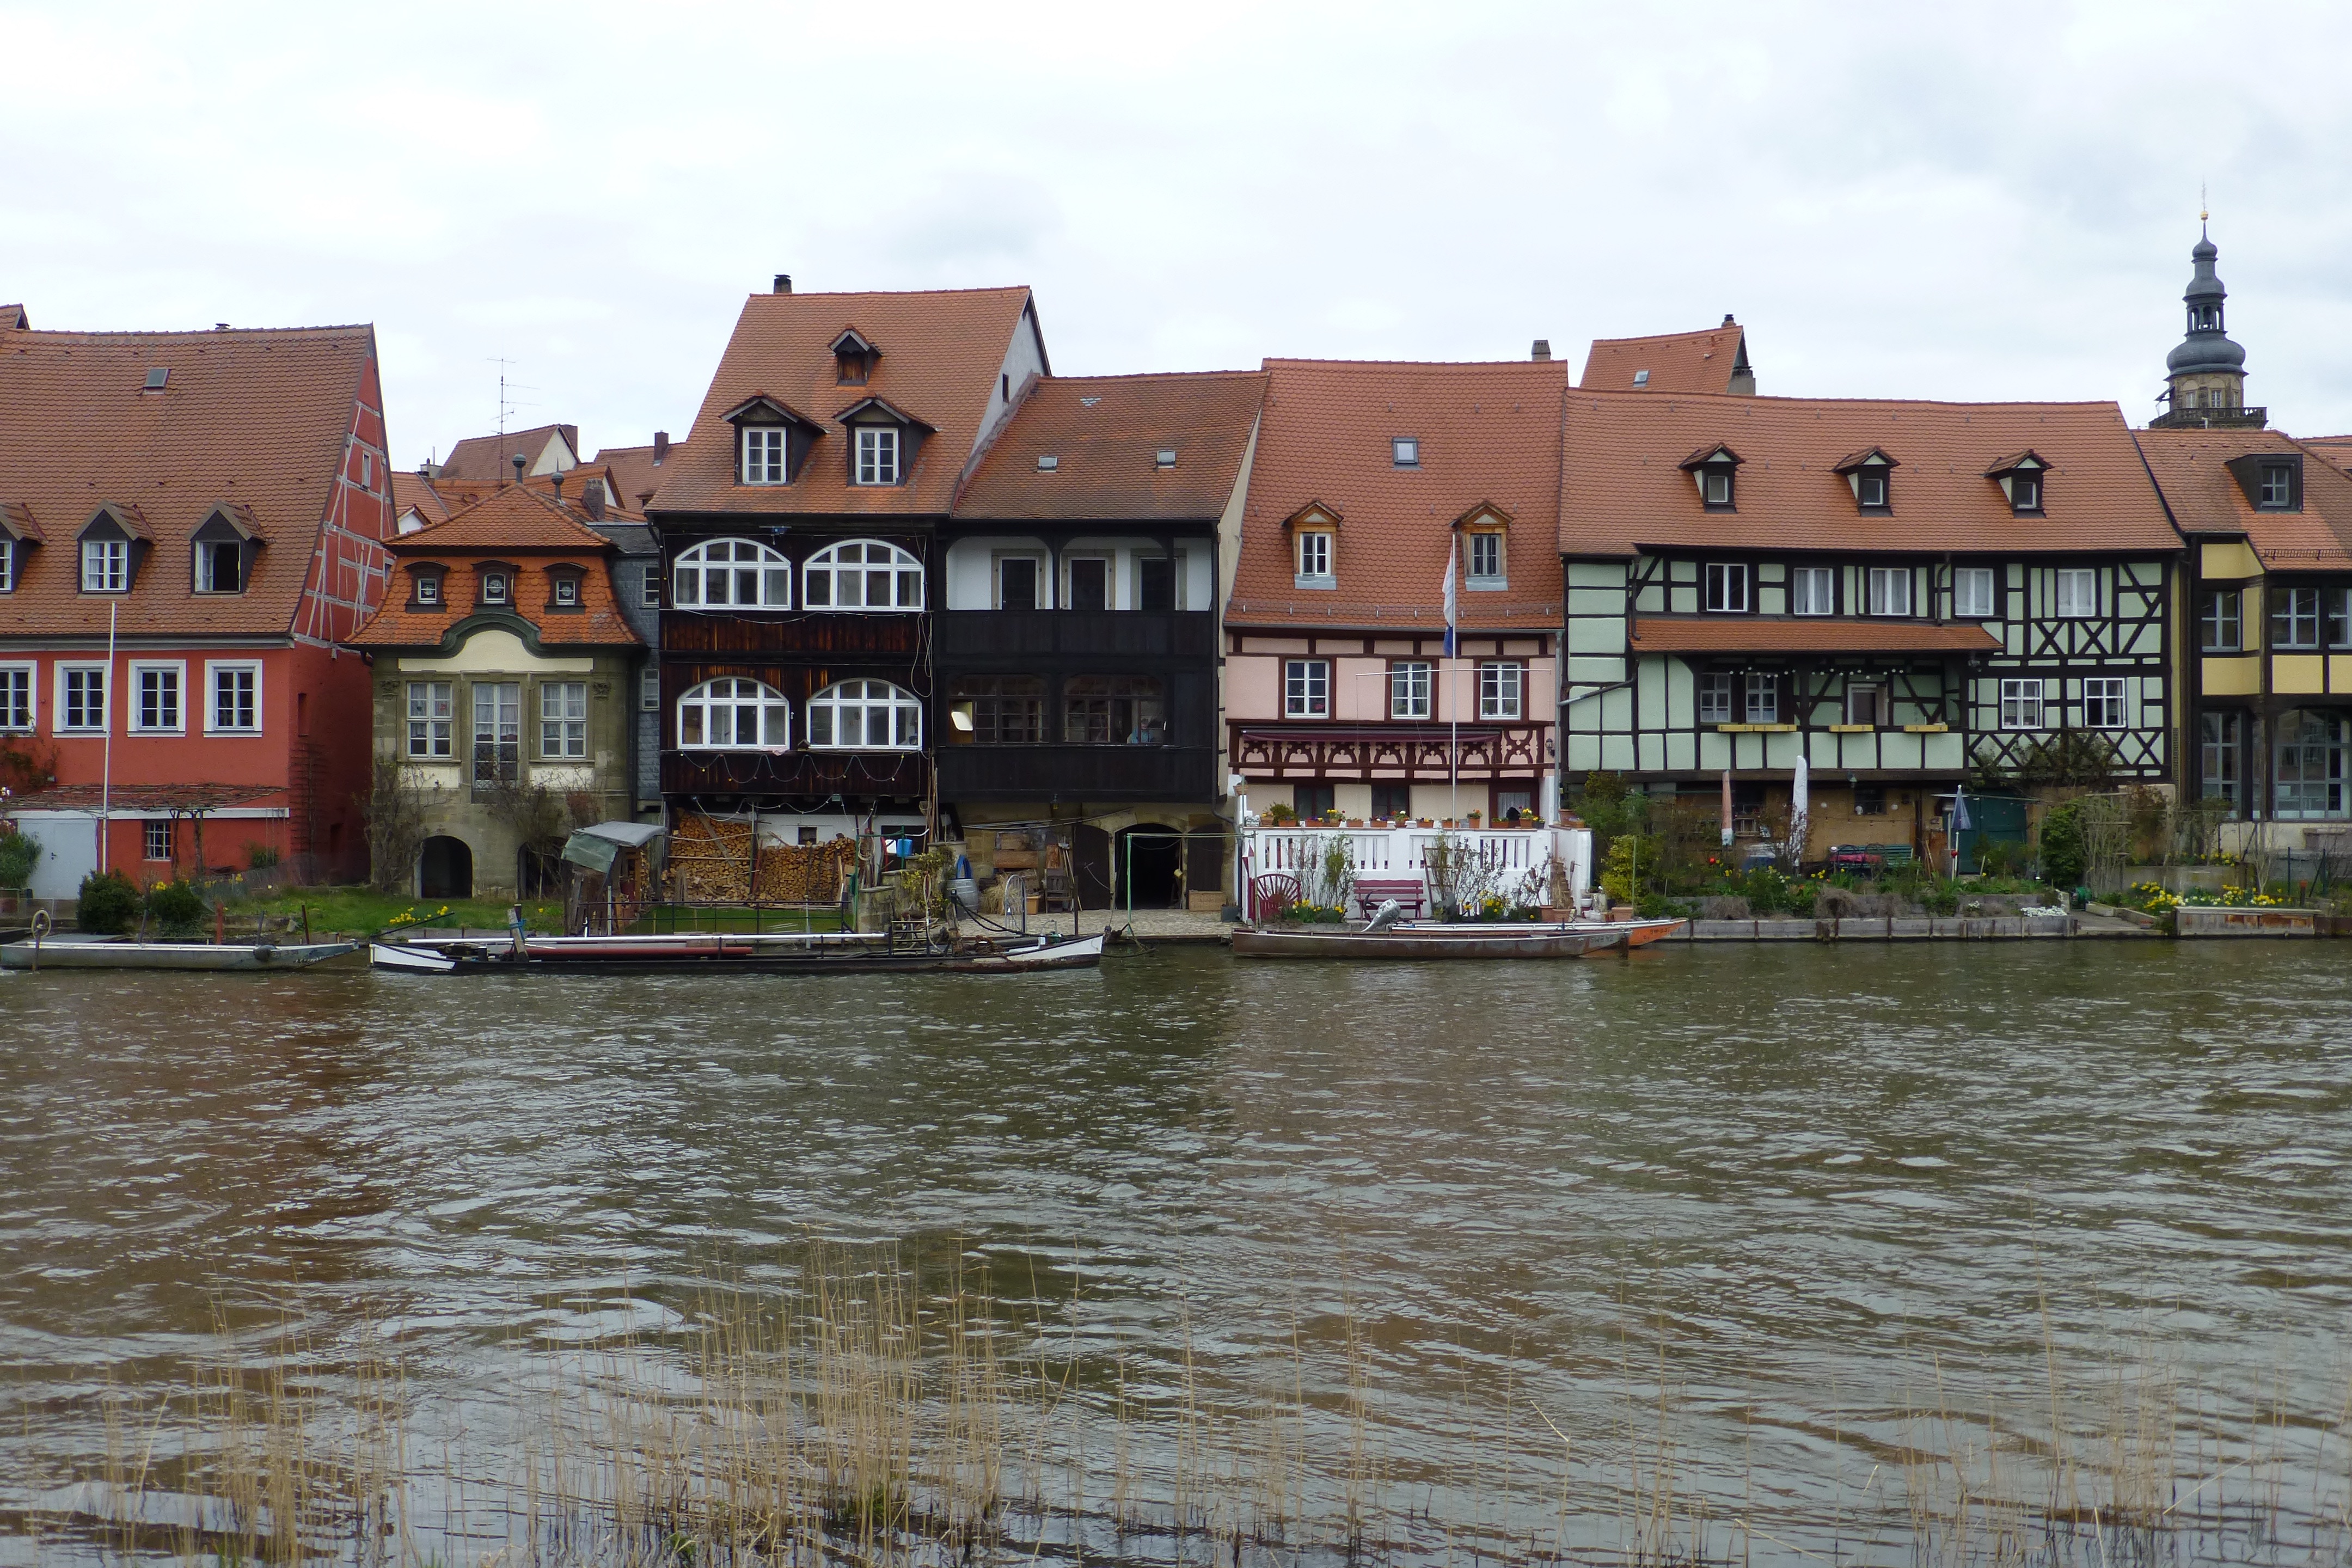
town, river, canal, village, waterway, neighbourhood